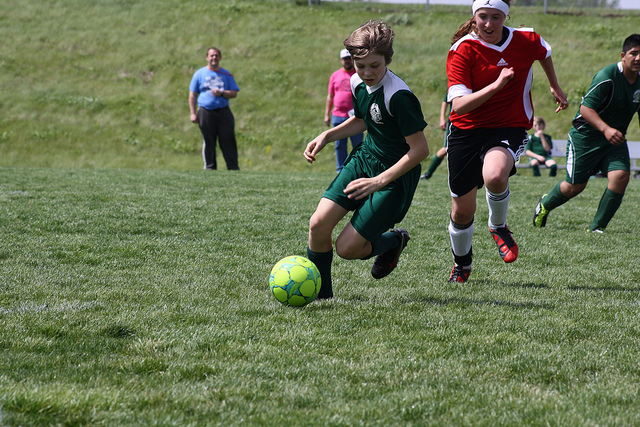
user: Given an image and a question. Answer the question in a short answer. Question: What are those cleats made out of? Short Answer:
assistant: rubber